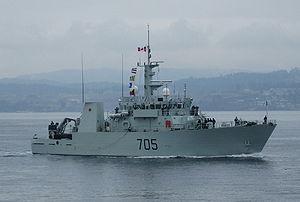
La classe Kingston consiste en 12 navires de défense côtière exploités par le Commandement maritime des Forces canadiennes. Ces navires multi-rôles ont été construits et lancés à partir du milieu jusqu'à la fin des années 1990 et l'équipage est entièrement composé de membres de la Réserve navale à l'exception de deux techniciens membres de la Force régulière par équipage. Leurs principales missions sont la surveillance côtière, les patrouilles de souveraineté, route d'enquête et de la formation. Ils ont été conçus en ayant à l'esprit un rôle de déminage et sont par conséquent classés comme dragueurs de mines mécaniques, mais ce rôle a diminué à la suite de l'évolution de la nature de la lutte contre les mines marines. La possibilité d'acquérir l'équipement nécessaire pour être en mesure d'effectuer son rôle de lutte contre les mines plus efficacement continue d'être examinée.
Le NCSM Whitehorse est un navire de défense côtière canadien de la classe Kingston.
Les Forces maritimes du Pacifique ou FMAR[P] sont la structure organisationnelle de la Marine royale canadienne des Forces canadiennes de l'Ouest du Canada responsable de l'océan Pacifique. Elles sont basées à la Base des Forces canadiennes Esquimalt à Esquimalt en Colombie-Britannique et comprennent la Flotte canadienne du Pacifique, l'Installation de maintenance de la Flotte Cape Breton, le Centre d'analyse des données acoustiques, l'école navale des FC à Esquimalt et le Bureau des services hydrographiques d'Esquimalt. Elles sont commandées par le contre-amiral Art McDonald MSM, CD.
La Marine royale canadienne ou MRC, anciennement appelée Commandement maritime des Forces canadiennes, est l'élément maritime des Forces armées canadiennes responsable des opérations se déroulant en mer, en eaux canadiennes et internationales.